Anatoly Lisitsyn

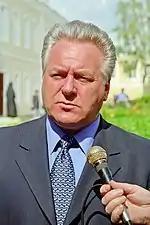
Lisitsyn in 1999

In 1987 Lisitsyn was elected chairman of the executive committee of the Rybinsk's Central District. He became mayor in Rybinsk in 1990. Lisitsyn was nominated for the post of chairman of the Yaroslavl Oblast executive committee, but lost the vote in parliament to Vladimir Kovalyov.